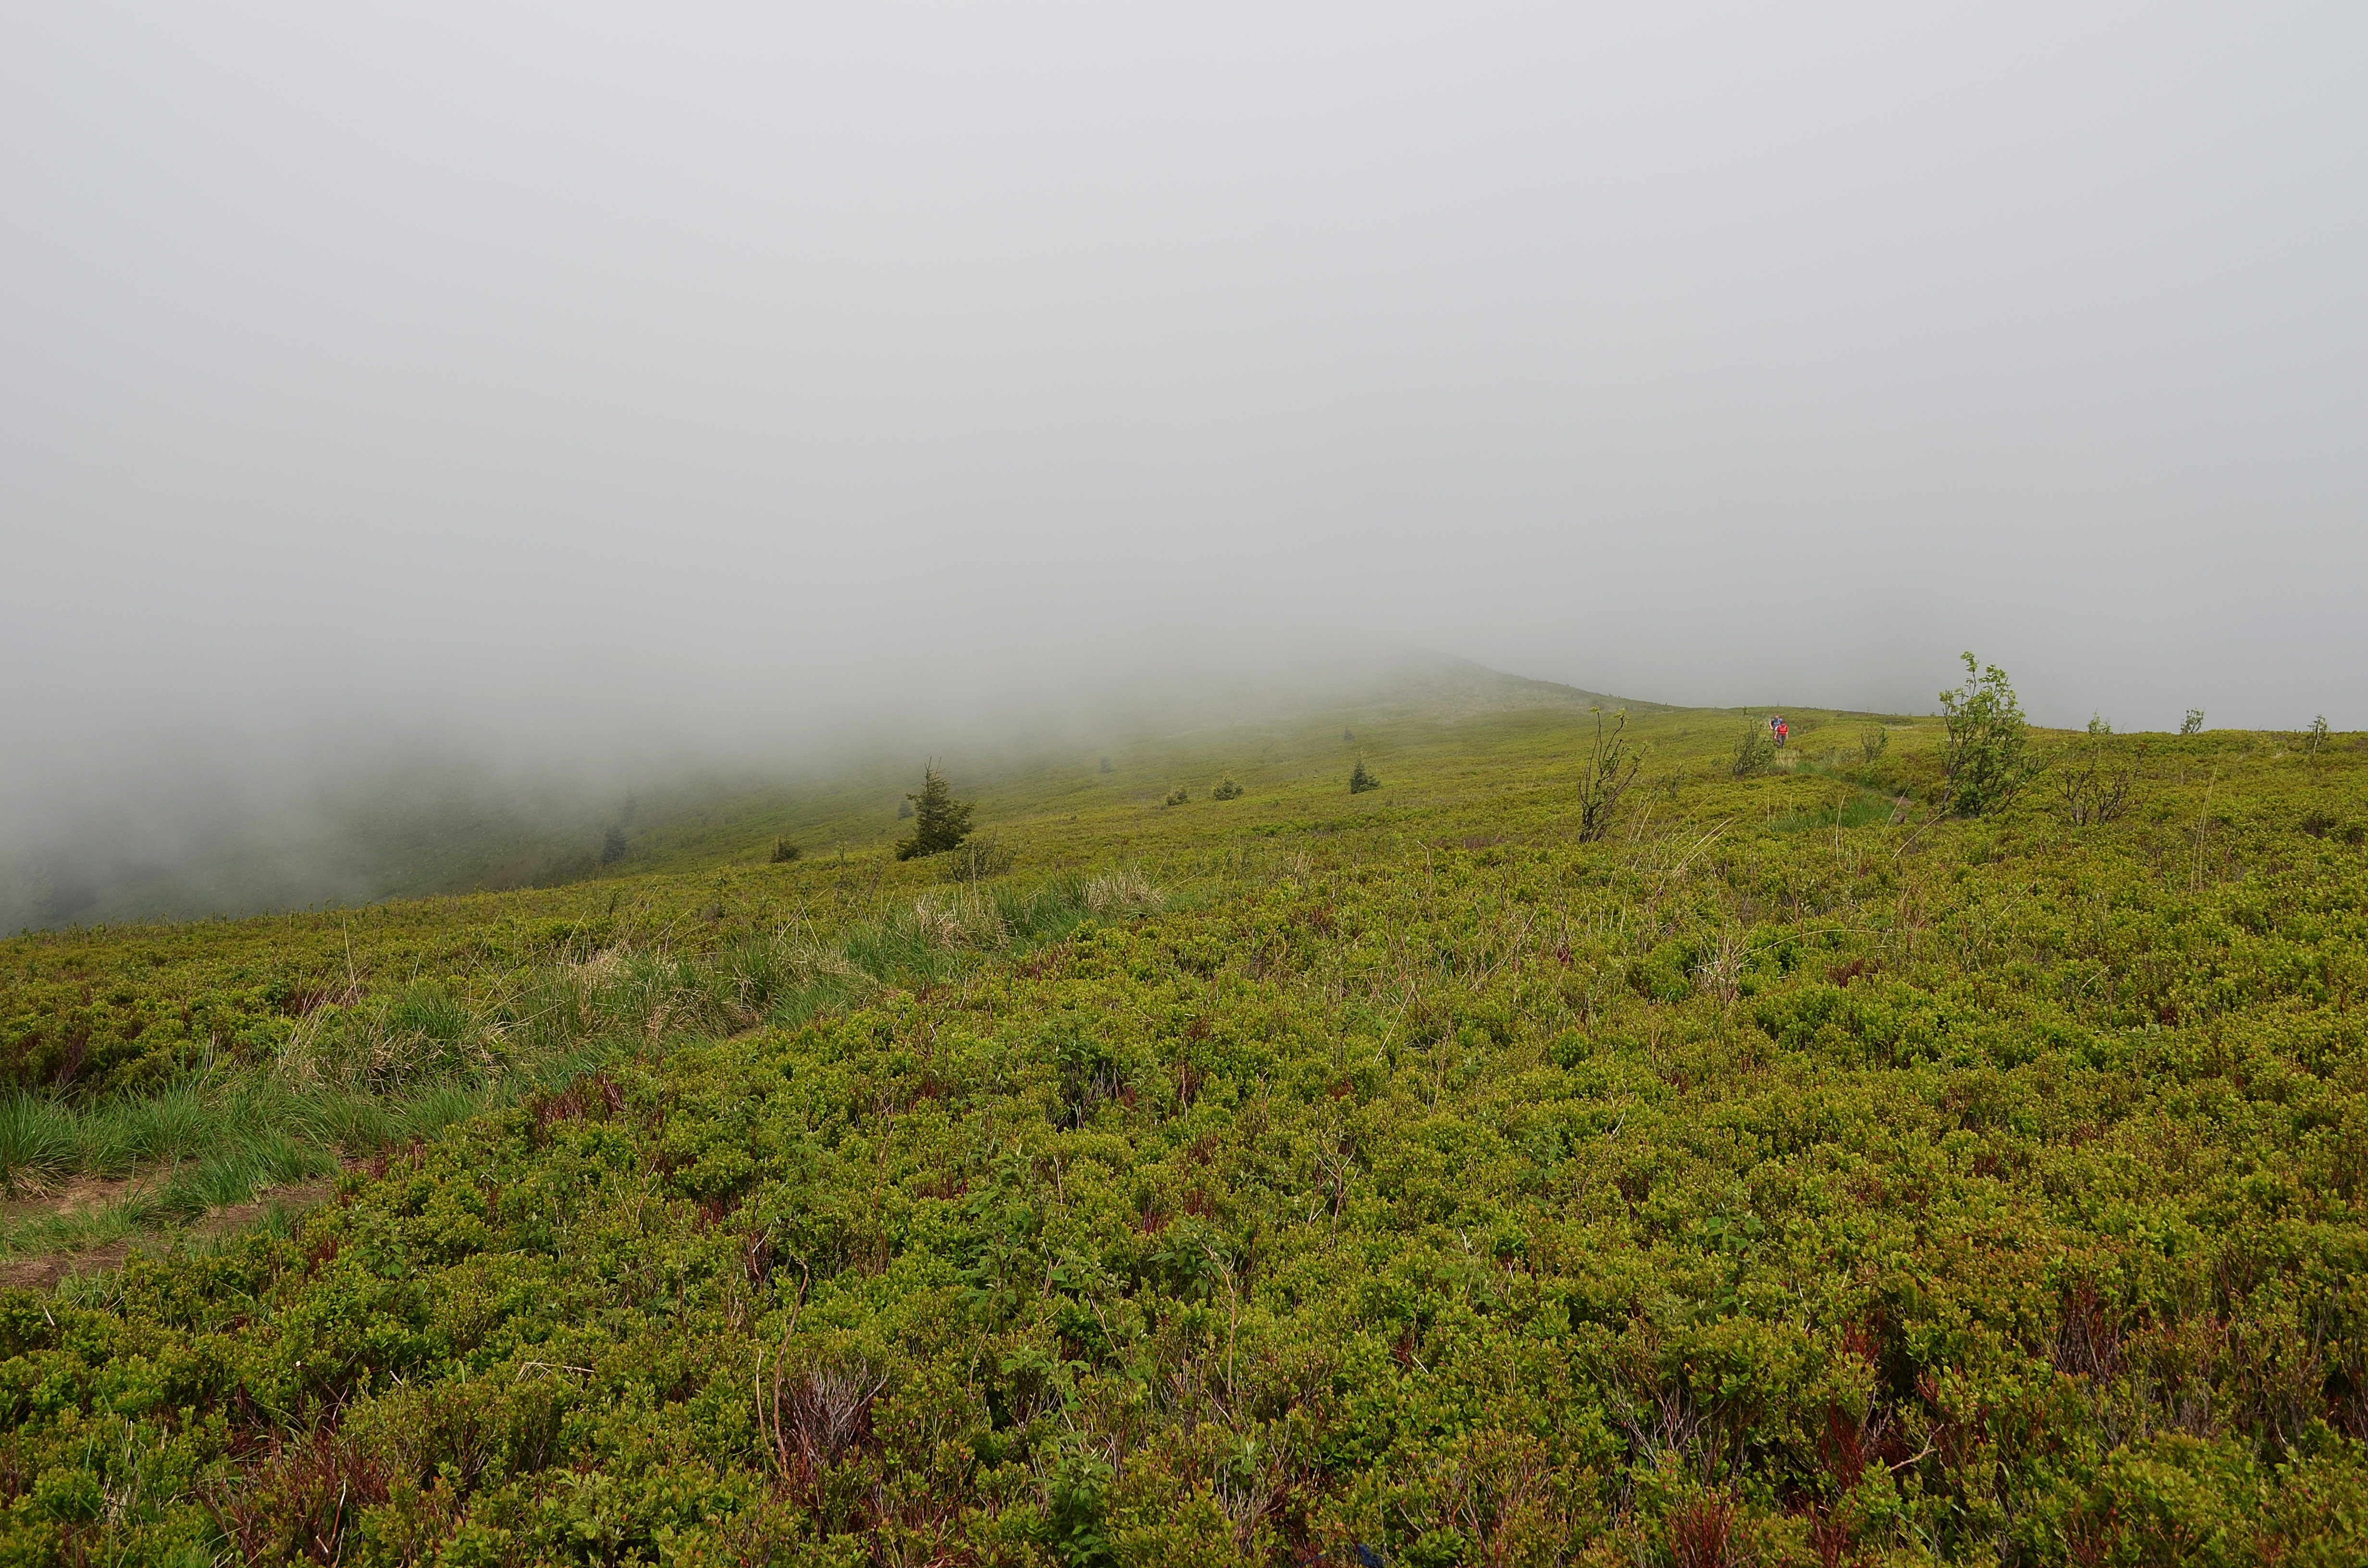
landscape, coast, tree, nature, forest, wilderness, mountain, plant, fog, mist, meadow, morning, hill, spring, green, weather, soil, terrain, ridge, plain, in the morning, mountains, grassland, vegetation, poland, wetland, plateau, habitat, the fog, ecosystem, tundra, rural area, natural environment, atmospheric phenomenon, mountainous landforms